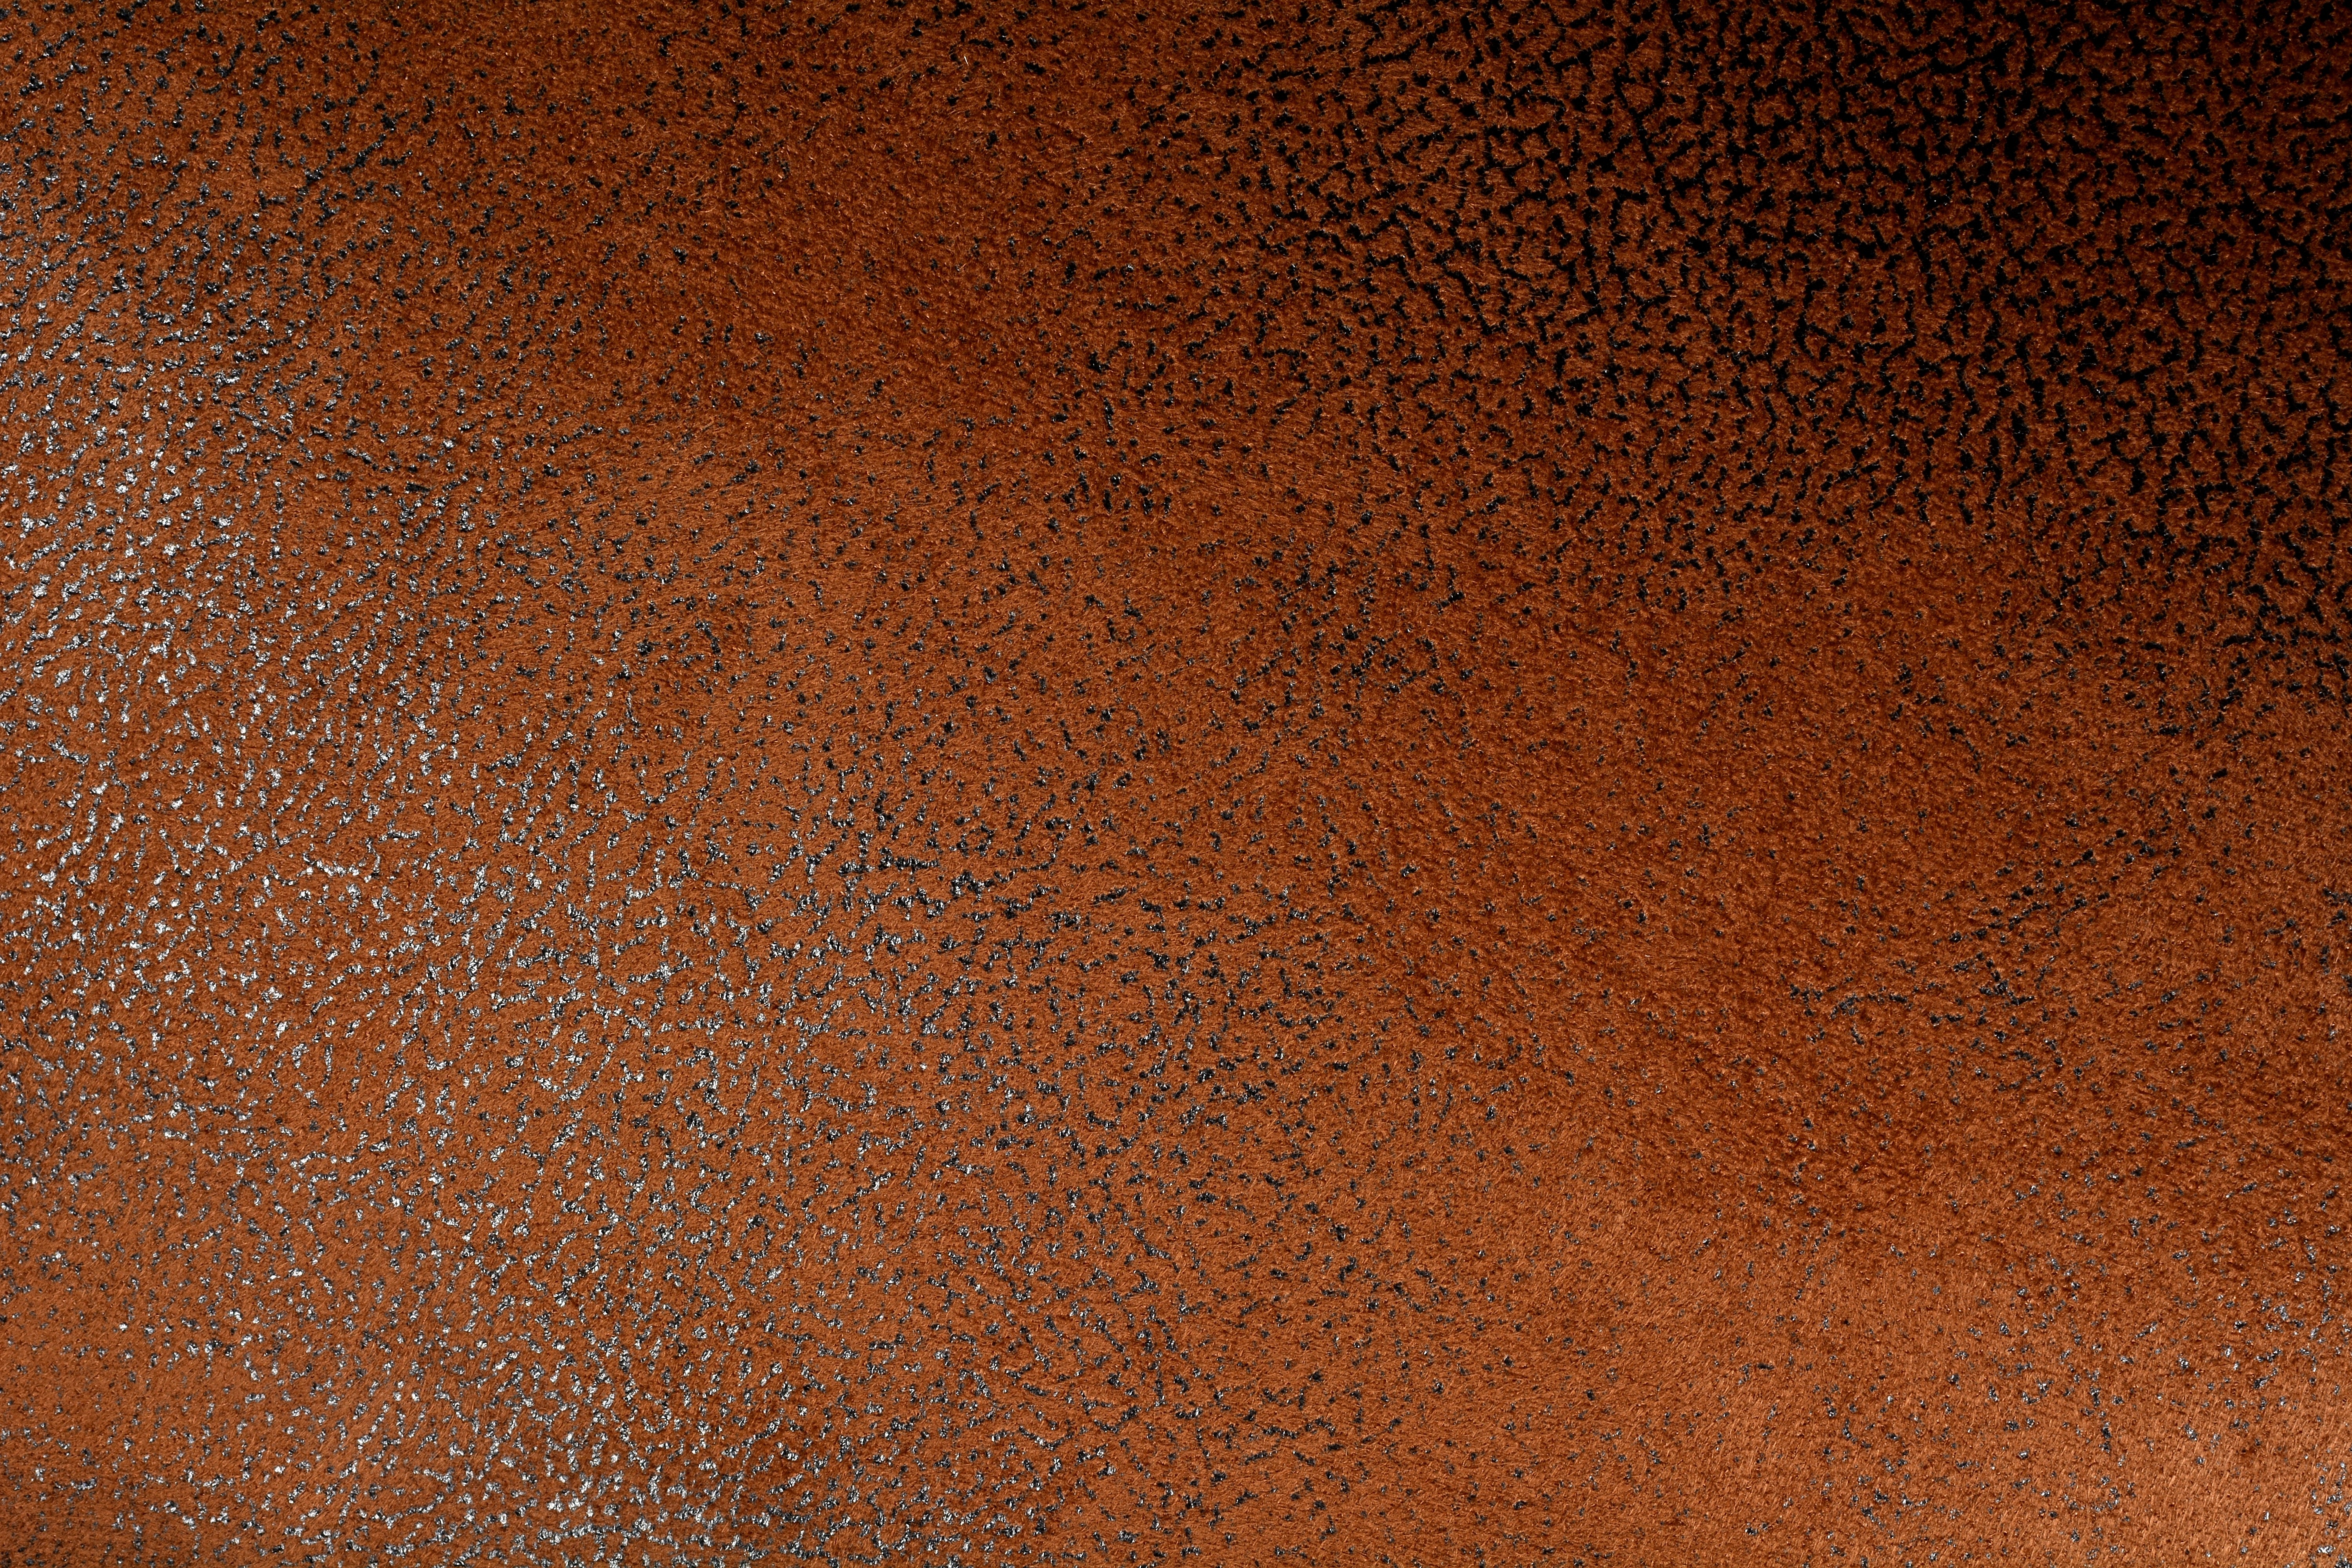
structure, wood, leather, texture, floor, wall, asphalt, rust, pattern, brown, soil, material, circle, hardwood, flooring, art leather, wood flooring, laminate flooring, wood stain